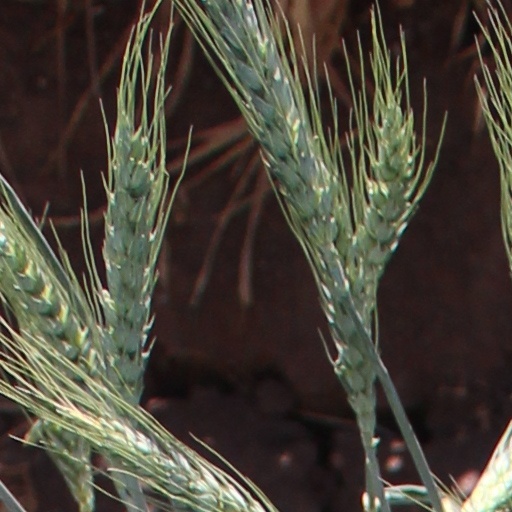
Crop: wheat